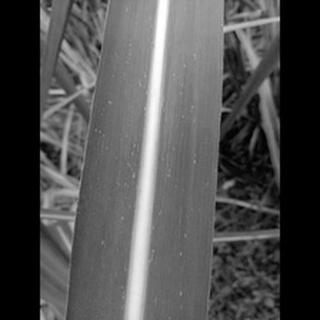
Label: sugarcane_mosaic